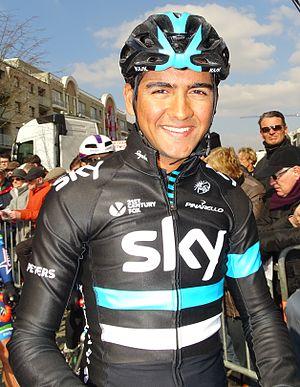
Reportage réalisé le mercredi 16 mars à l'occasion du départ de la Nokere Koerse 2016 à Deinze, Belgique.
La saison 2016 de l'équipe cycliste Sky est la septième de cette équipe. Cette saison est marquée par la troisième victoire de Christopher Froome au Tour de France. Parmi les autres succès importants de l'année, Wout Poels gagne Liège-Bastogne-Liège, Geraint Thomas Paris-Nice et Froome le Critérium du Dauphiné. Ce dernier se classe également deuxième du Tour d'Espagne, et finit la saison à la deuxième place du World Tour, tandis que Sky est troisième du classement par équipes.
Alex Peters est un coureur cycliste britannique.